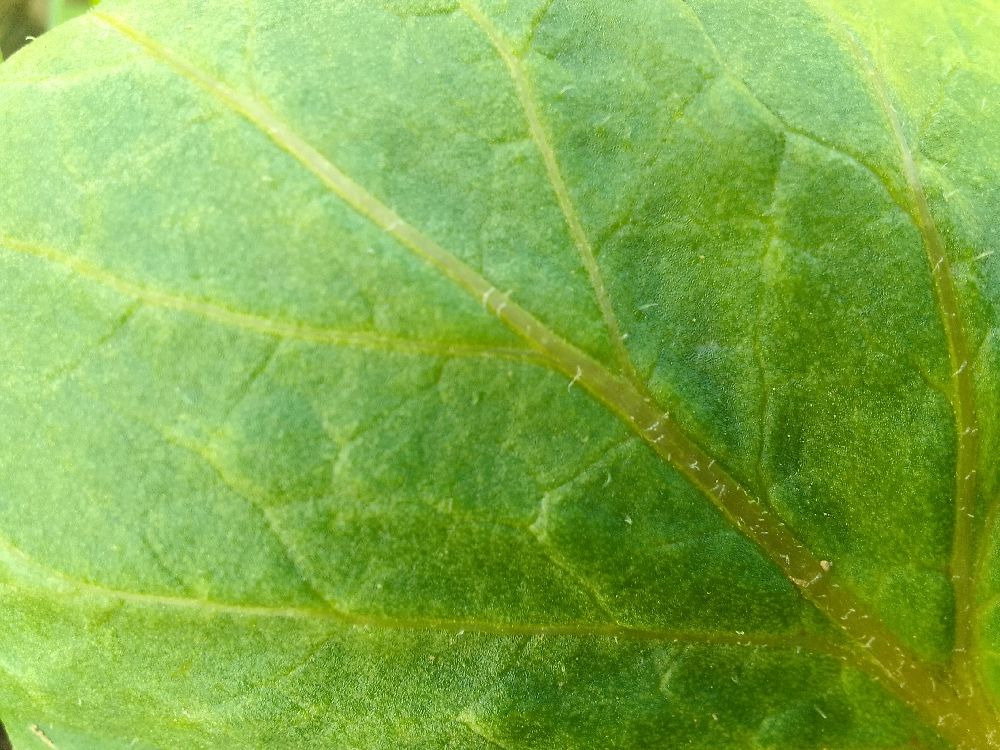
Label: Healthy